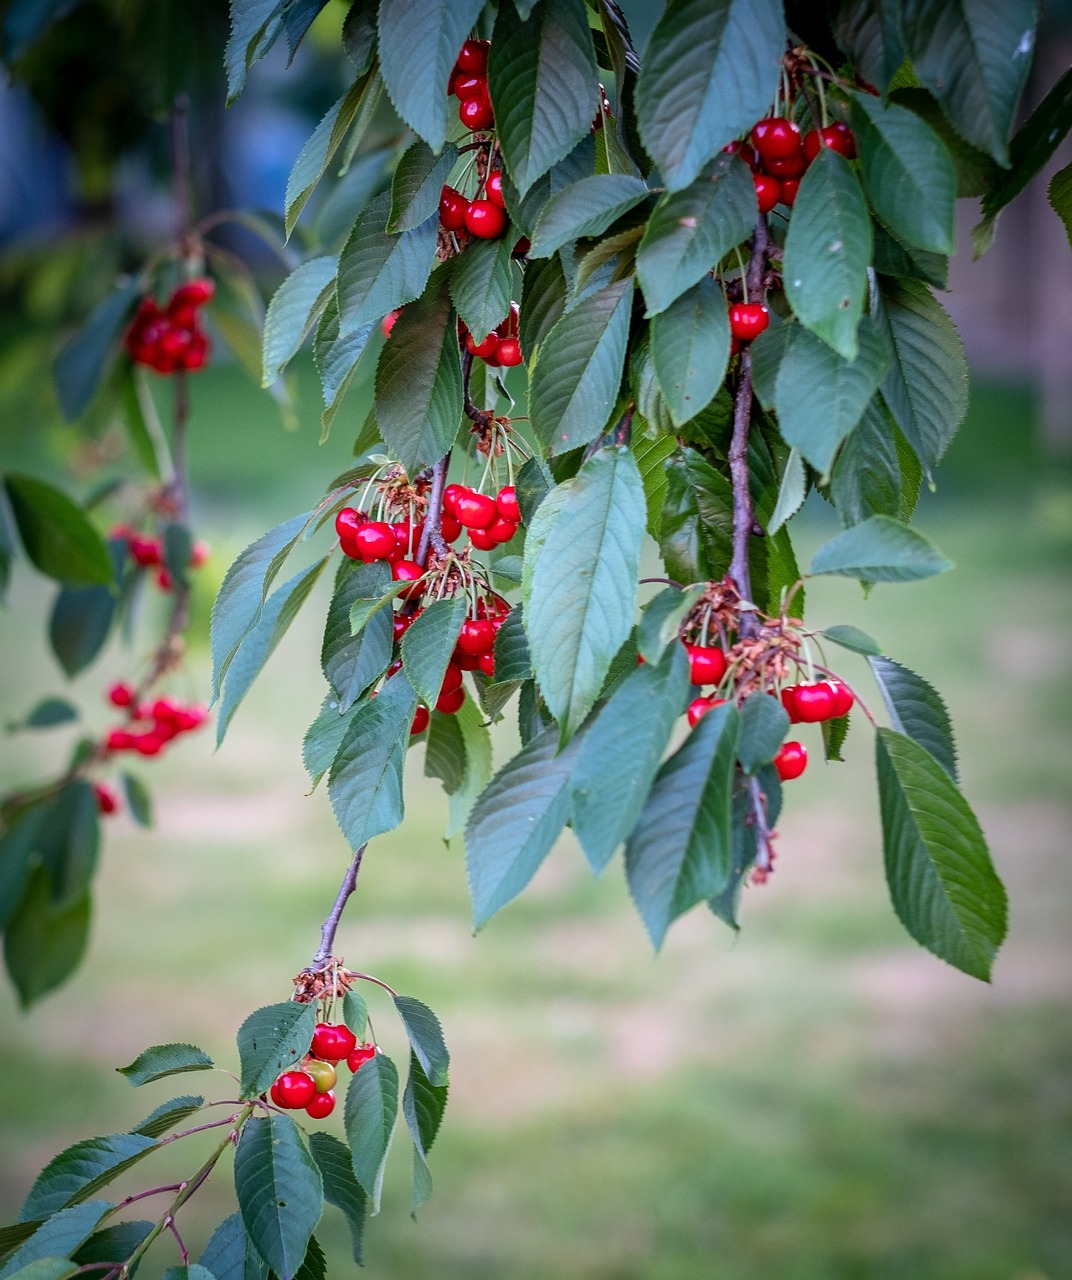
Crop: cherry
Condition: healthy